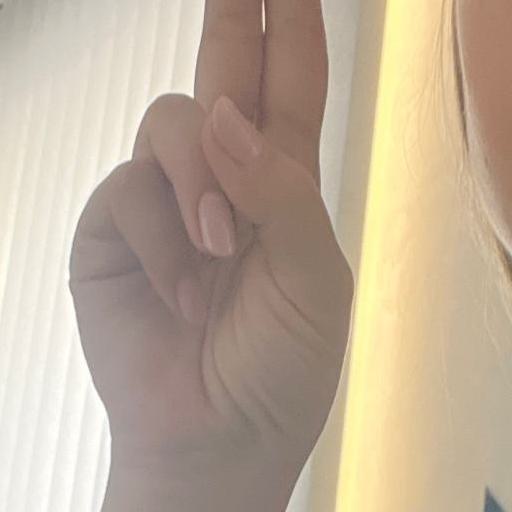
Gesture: two_up